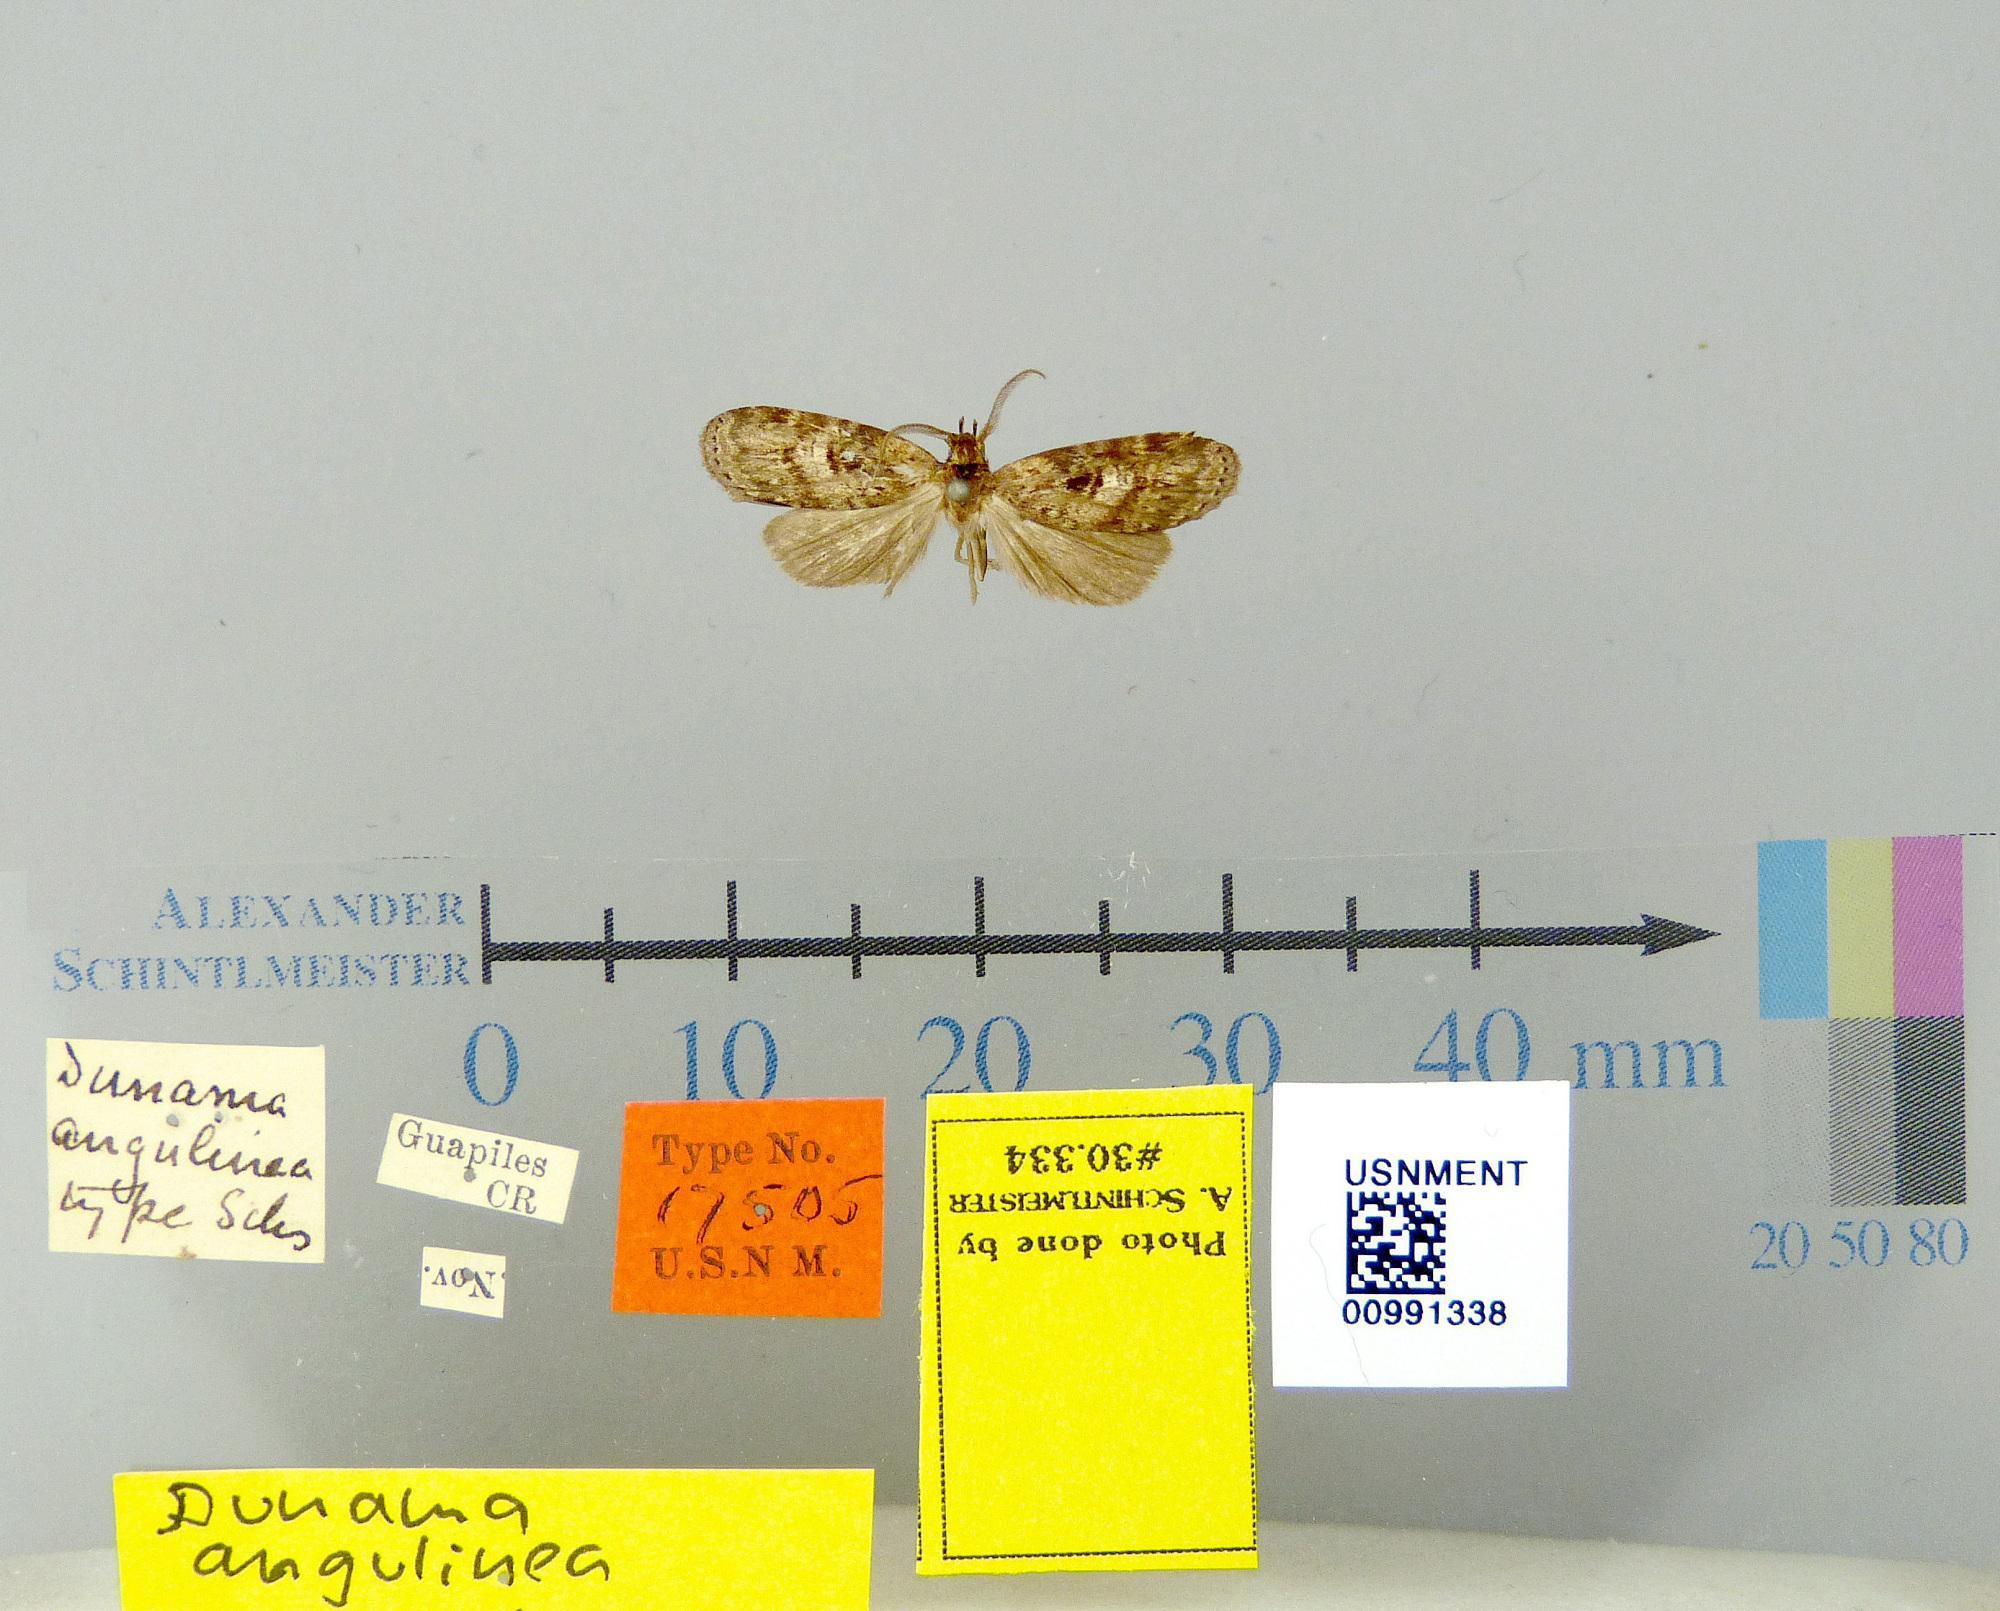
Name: Dunama angulinea
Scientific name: Dunama angulinea Schaus, 1912
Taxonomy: Animalia, Arthropoda, Insecta, Lepidoptera, Notodontidae
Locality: Guapiles, Costa Rica